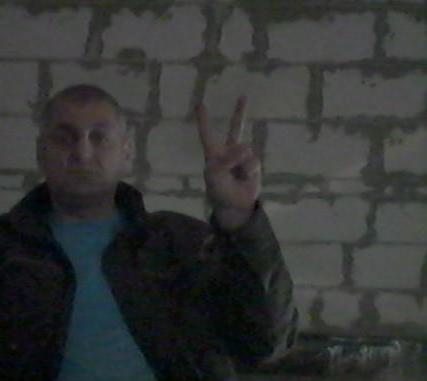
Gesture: peace